Roussillon, Vaucluse

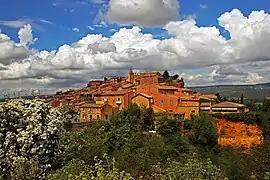
Roussillon from the SE

The village stands on an ochre ridge, situated in a broad valley with the "Monts du Vaucluse" to the north and the "Petit" Luberon to the south. The nearest railway station is in Cavaillon; the nearest TGV station is in Avignon.